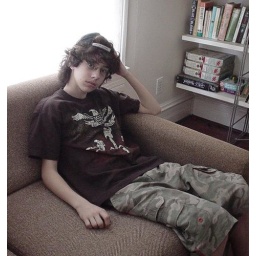
Stuart sitting on the couch in the library.